Emelie Lundberg

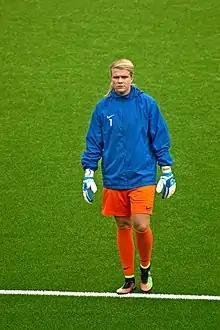
Lundberg in 2015

Emelie Mathilda Viktoria Lundberg (born 10 March 1993) is a Swedish football goalkeeper.